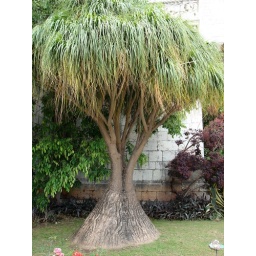
This tree should be in a Doctor Seuss book, a video game, or a scifi movie.